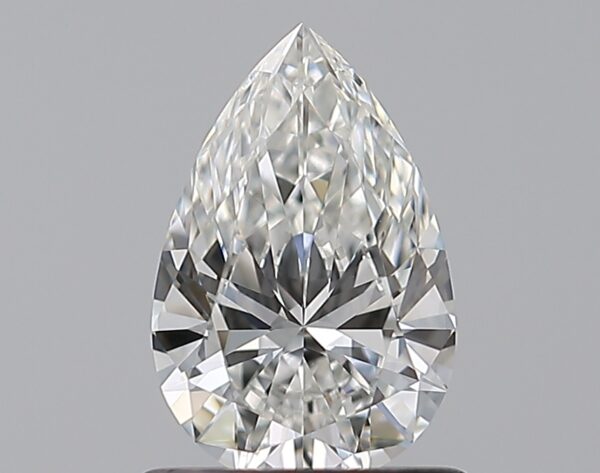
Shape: pear
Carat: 0.7
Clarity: VVS1
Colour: H
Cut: EX
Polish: EX
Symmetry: EX
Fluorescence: N
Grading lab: GIA
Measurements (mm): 7.9 x 5.16 x 2.96